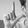
ASL letter: L